ICE 4

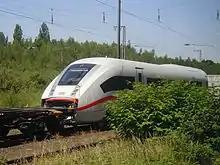
ICx 9004 end car "en route" to the Wegberg-Wildenrath Test and Validation Centre

By 2013 DB had selected a site in Nippes, Cologne for a maintenance depot for all of its ICE fleet including future ICx trains.